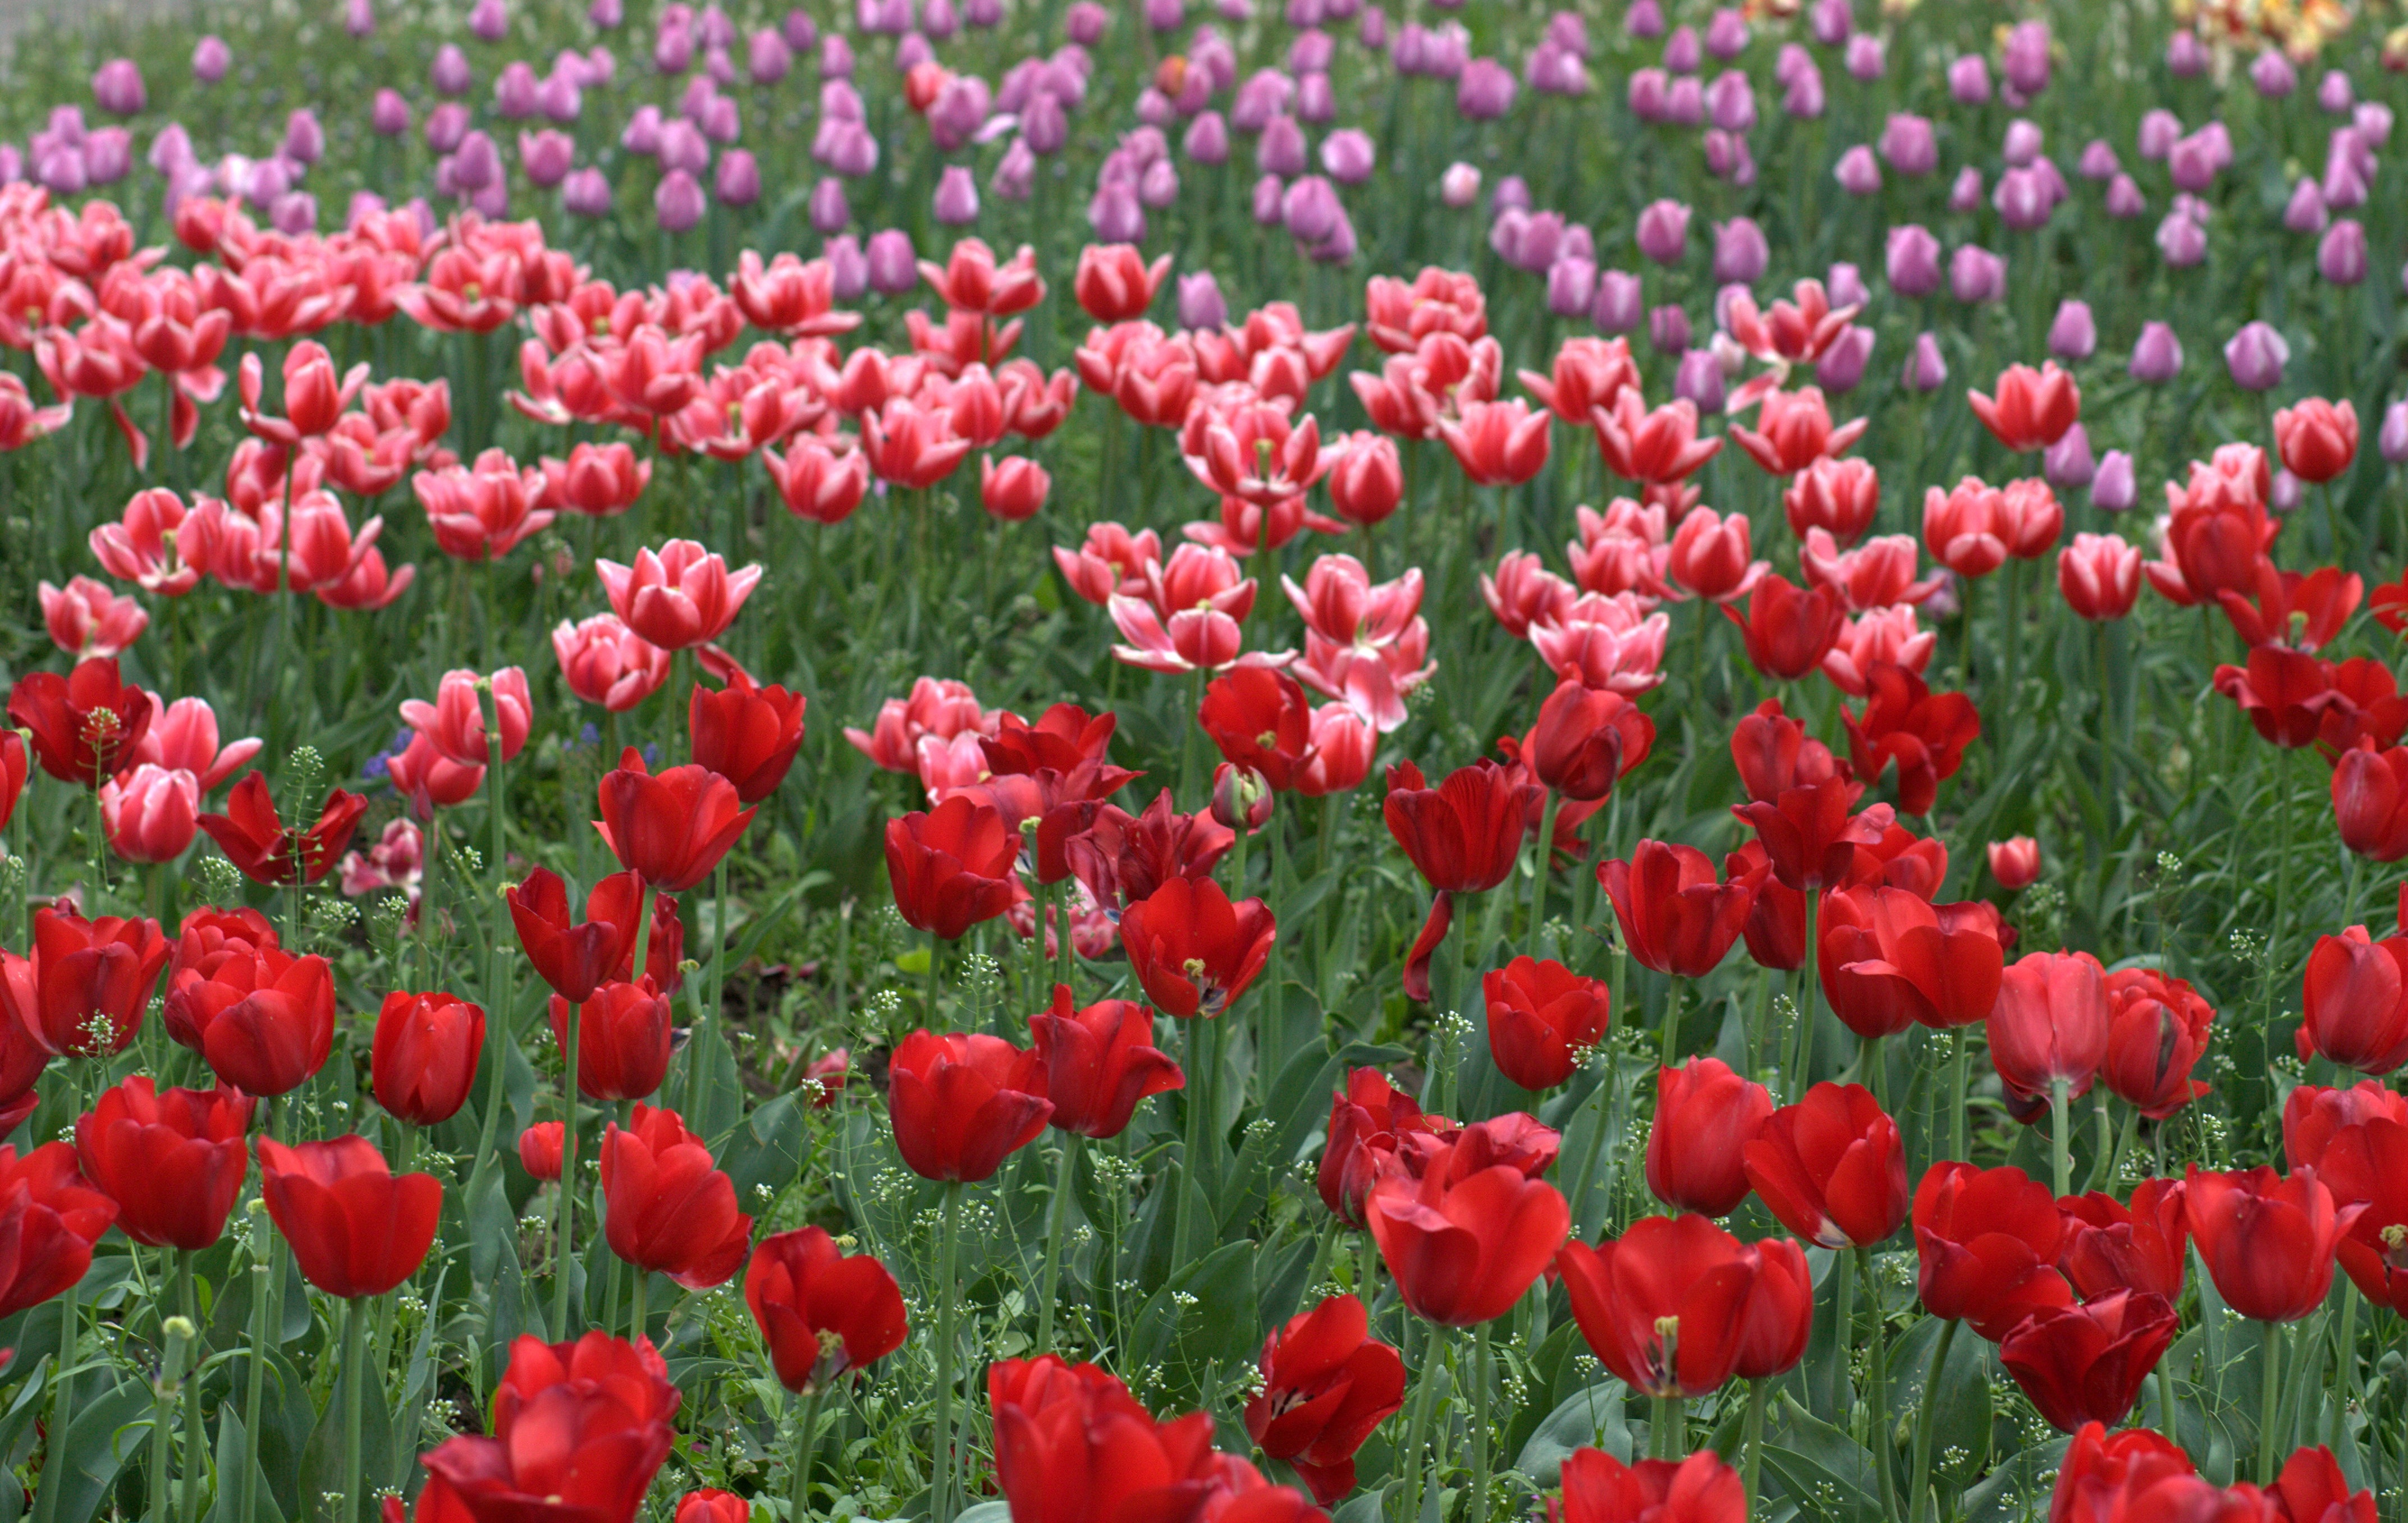
plant, field, flower, petal, tulip, spring, red, flowers, beauty, tulips, supplies, flowering plant, lily family, annual plant, land plant